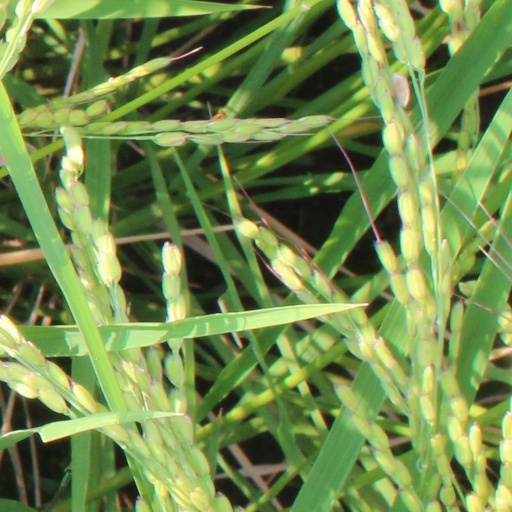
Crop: rice